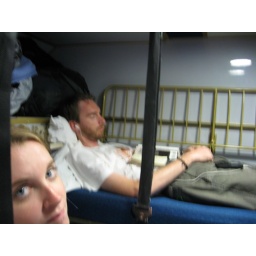
trying to take a picture of Matt in a 6ft wide train car